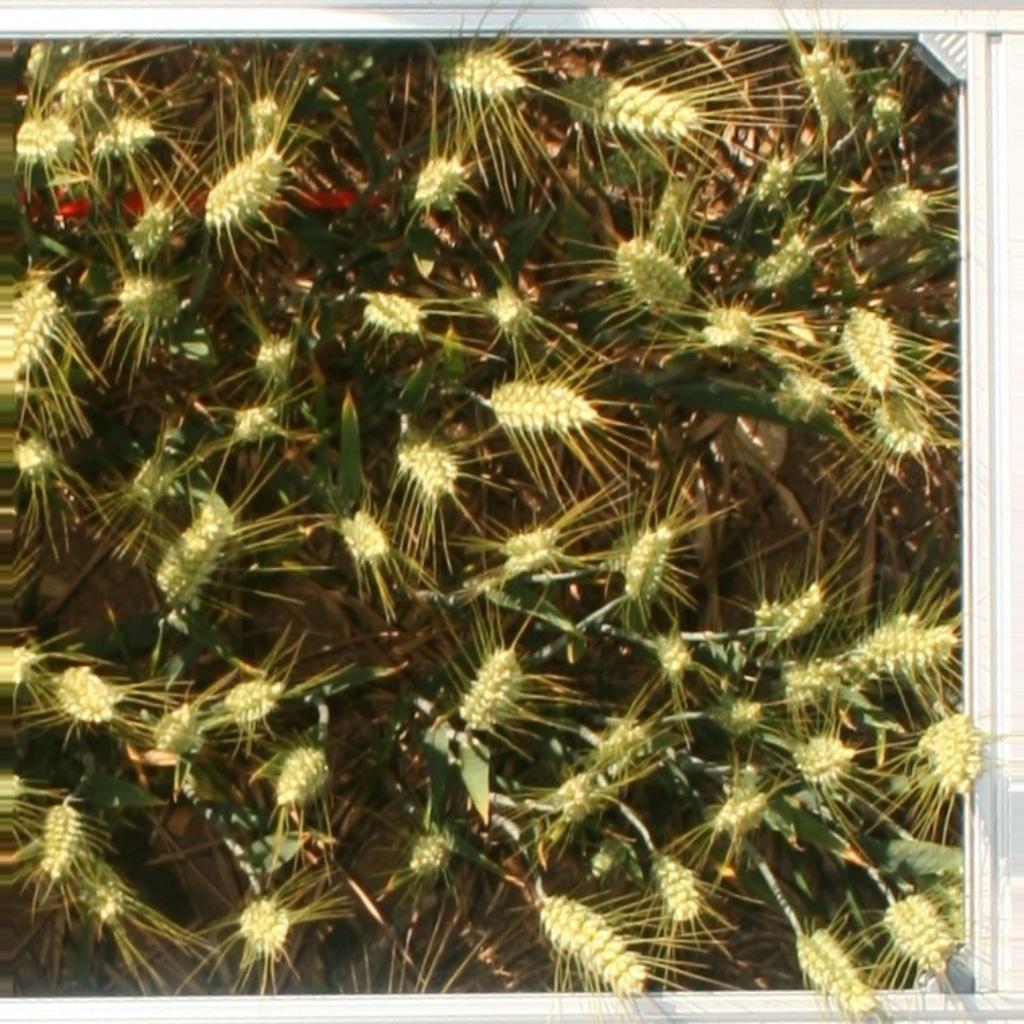
Country: France
Location: VLB
Wheat development stage: Filling - Ripening